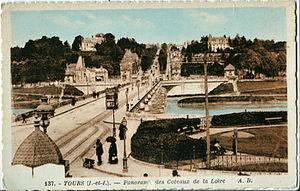
Carte postale ancienne éditée par AB, n°137
L'ancien tramway de Tours est un ancien réseau de tramway urbain et périurbain desservant l'agglomération française de Tours et ses environs entre 1877 et 1949. D'abord à traction animale ou vapeur selon les lignes, combinant un réseau urbain et un réseau suburbain, il est transformé en tramway électrique entre 1900 et 1914.
Le Pont Wilson, construit entre 1765 et 1778, est le plus vieux pont de Tours. Composé de 15 arches, il est long de 434 mètres et enjambe la Loire. Les Tourangeaux le surnomment « Pont de pierre ». Il débouche au sud de la place Choiseul au bas de l'avenue de la Tranchée et au nord de la place Anatole-France devant la rue Nationale.